Wahoo, Florida

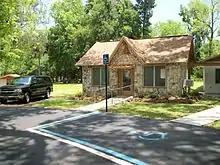
CR 48 DeSoto Trailhead Shelter

The town of Wahoo is located at 28°41′26″ N and 82°11′44″ W (28.6905462, -82.1956434). It has an elevation of above sea level. Both the town of Bushnell, Florida and Interstate 75 lie to the east while County Road 48 runs through the town. County Road 48 enters Wahoo from the west and turns south as it exits the town en route to Bushnell. About north of the site of the battle lies the Jumper Creek Wildlife Management Area, a tract of the Withlacoochee State Forest managed by the Florida Department of Agriculture and Consumer Services. The town is considered to be a part of Bushnell, Florida.